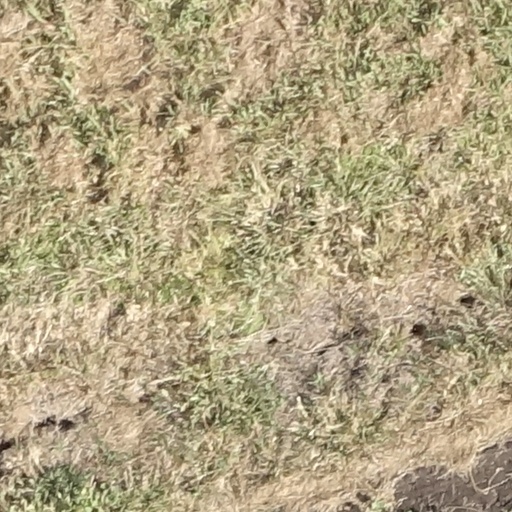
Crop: sorghum